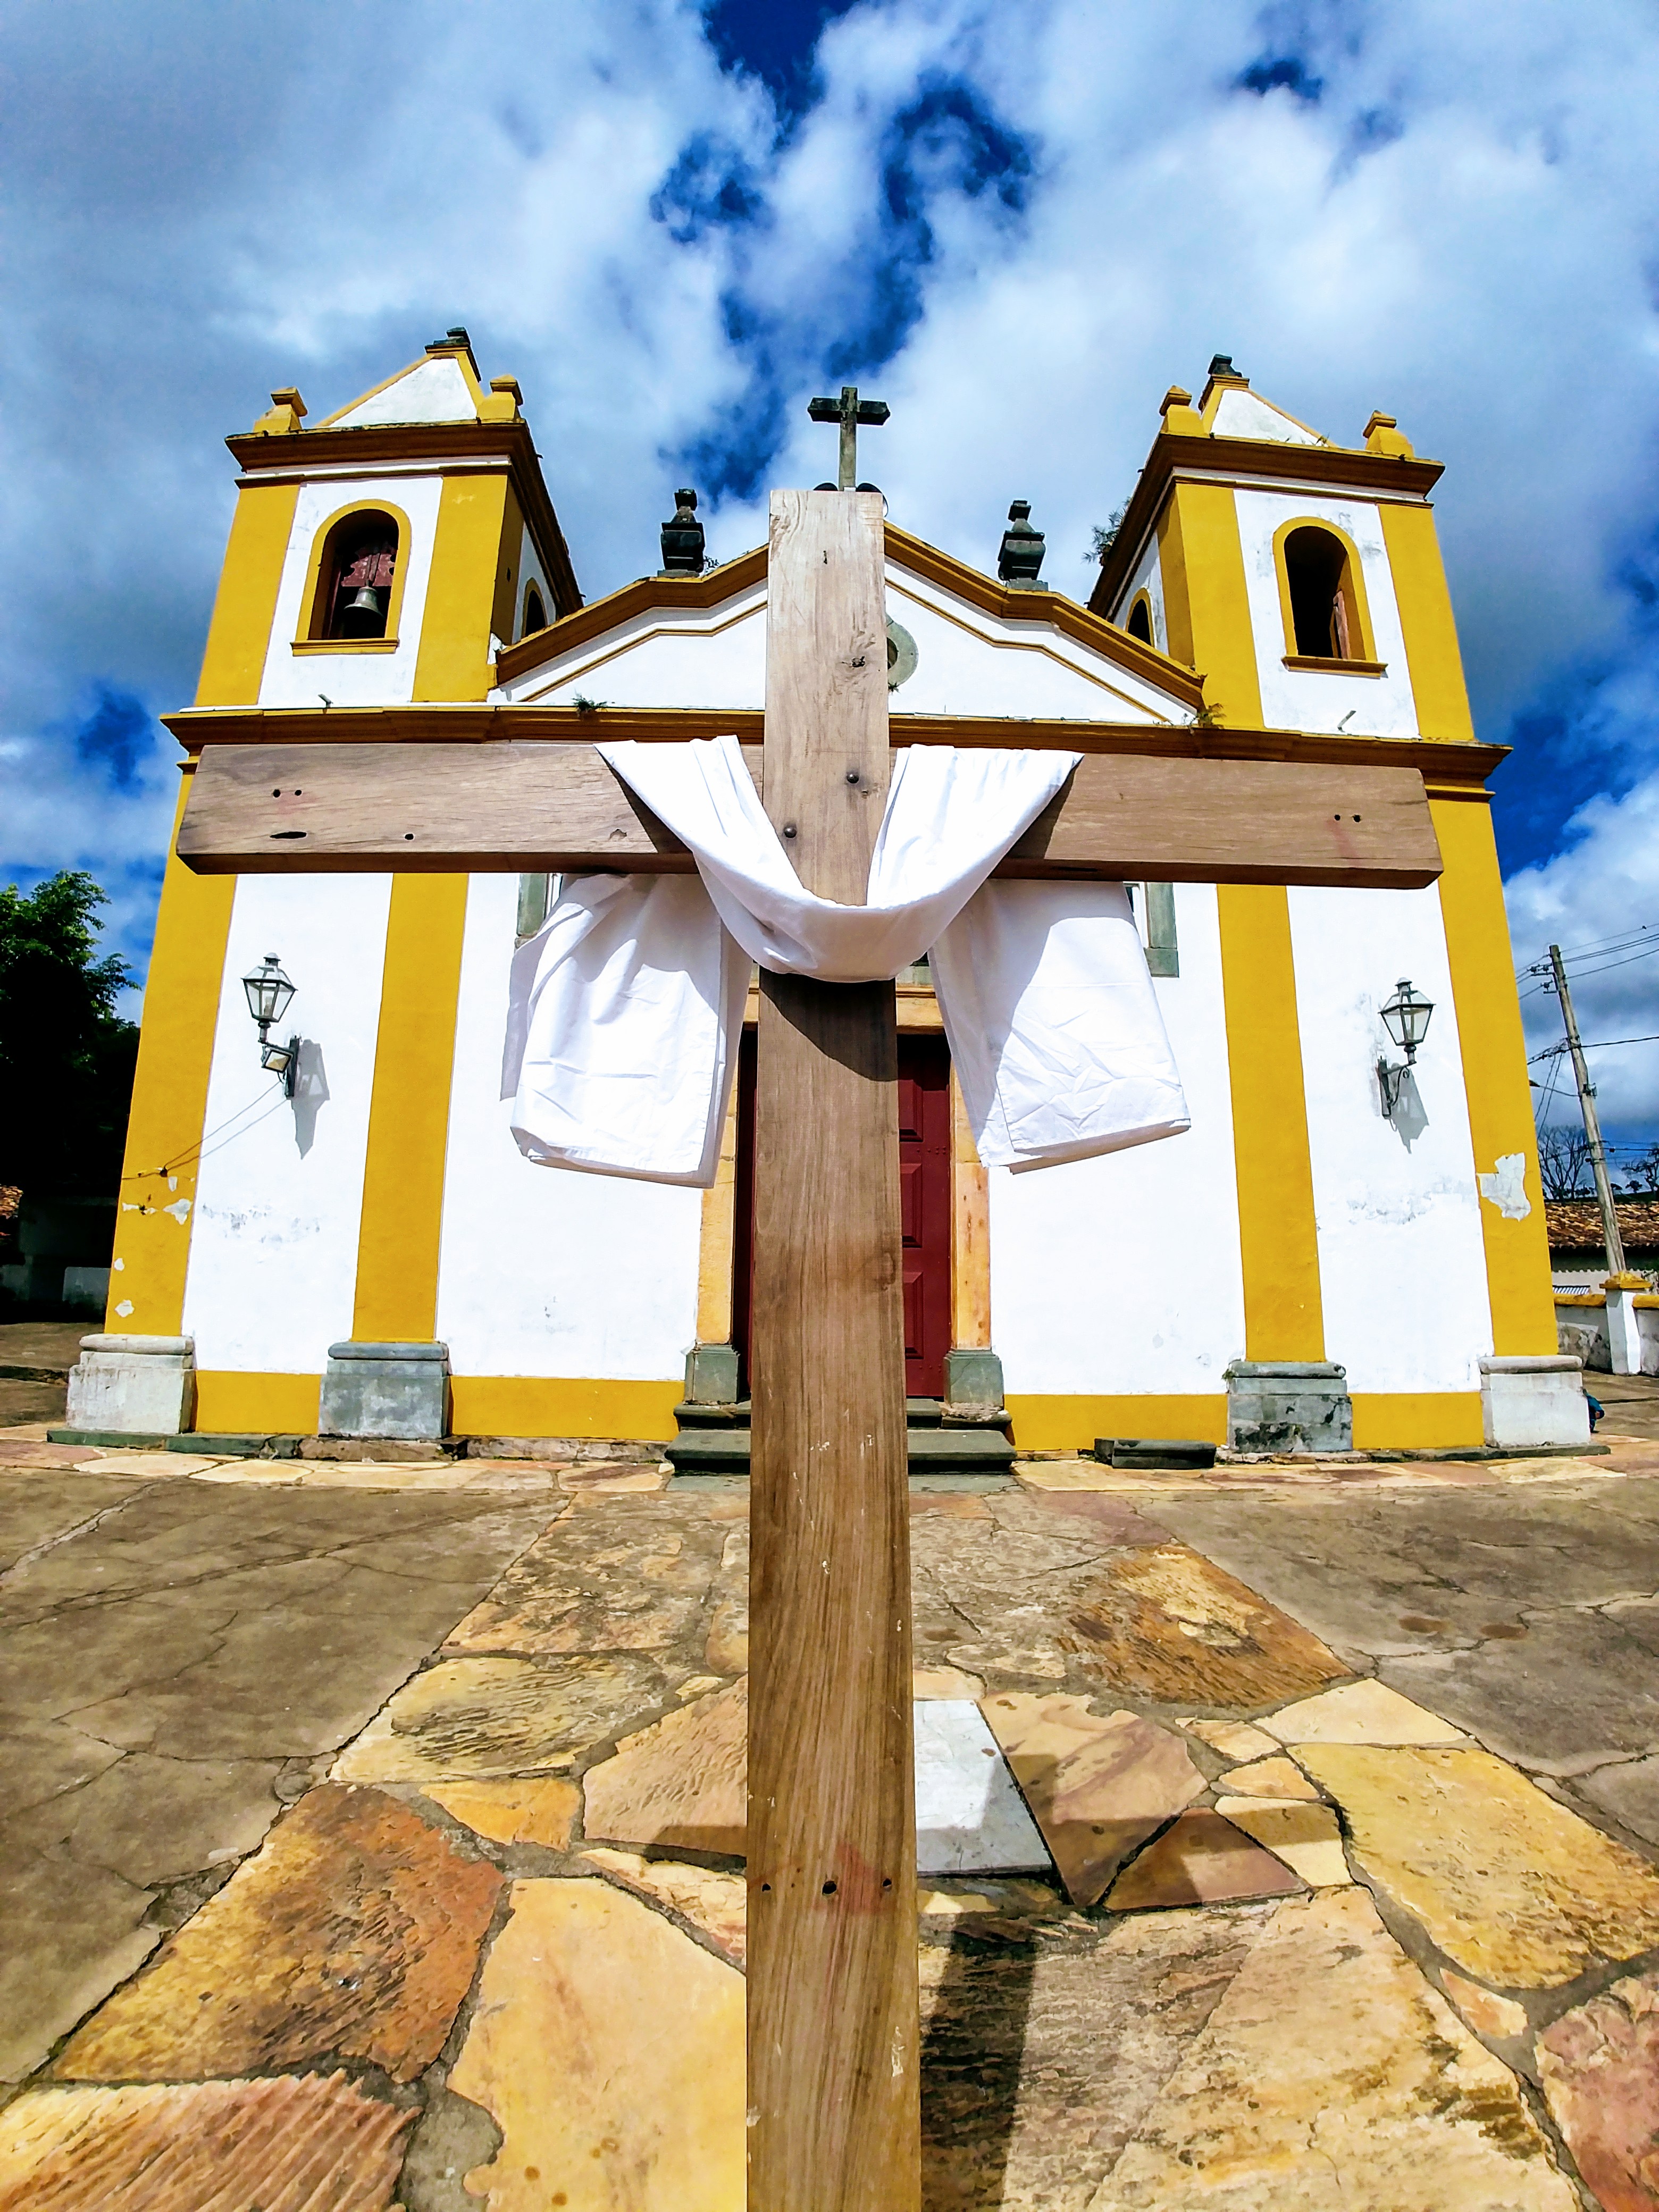
church, yellow, sky, building, place of worship, facade, bell tower